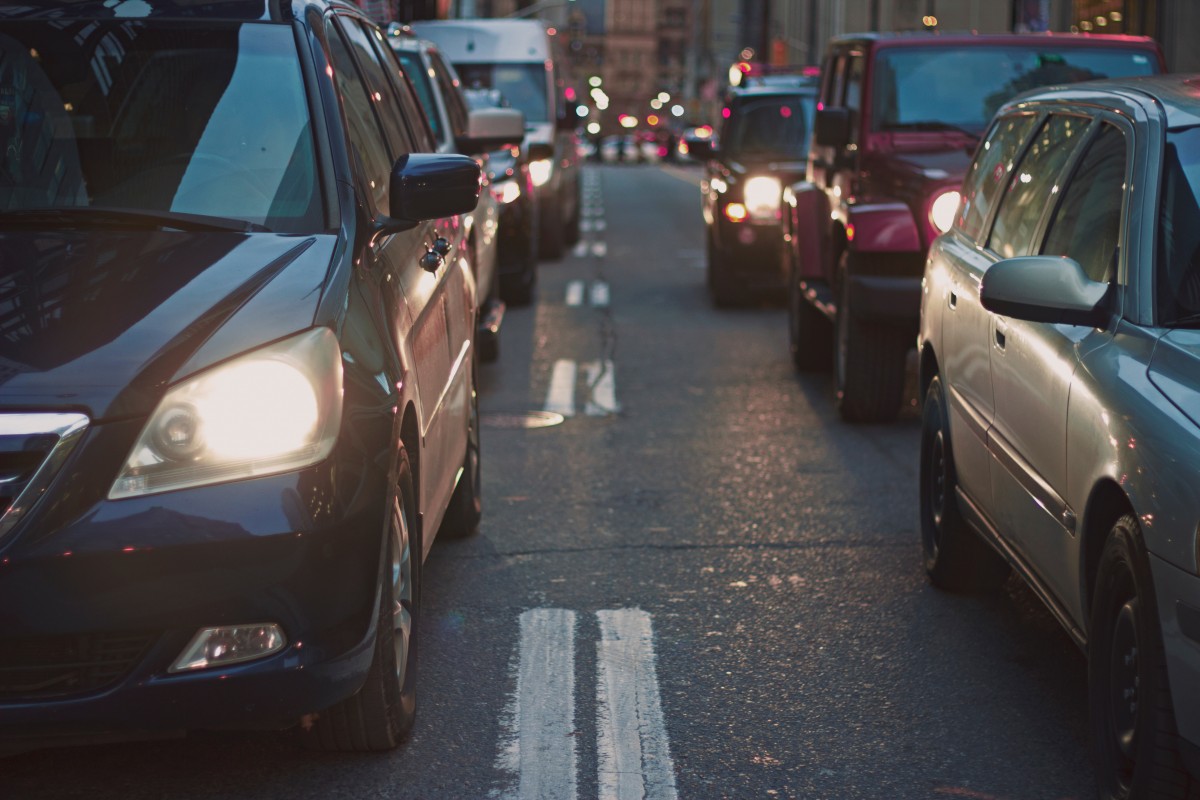
Tags: traffic, driving, city, taxi, headlight, motor vehicle, land vehicle, automobile make, compact car, luxury vehicle